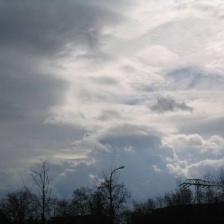
Cloud type: Cumulus